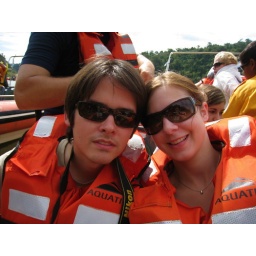
We took a boat ride to go under a couple of the water falls! It was so much fun!